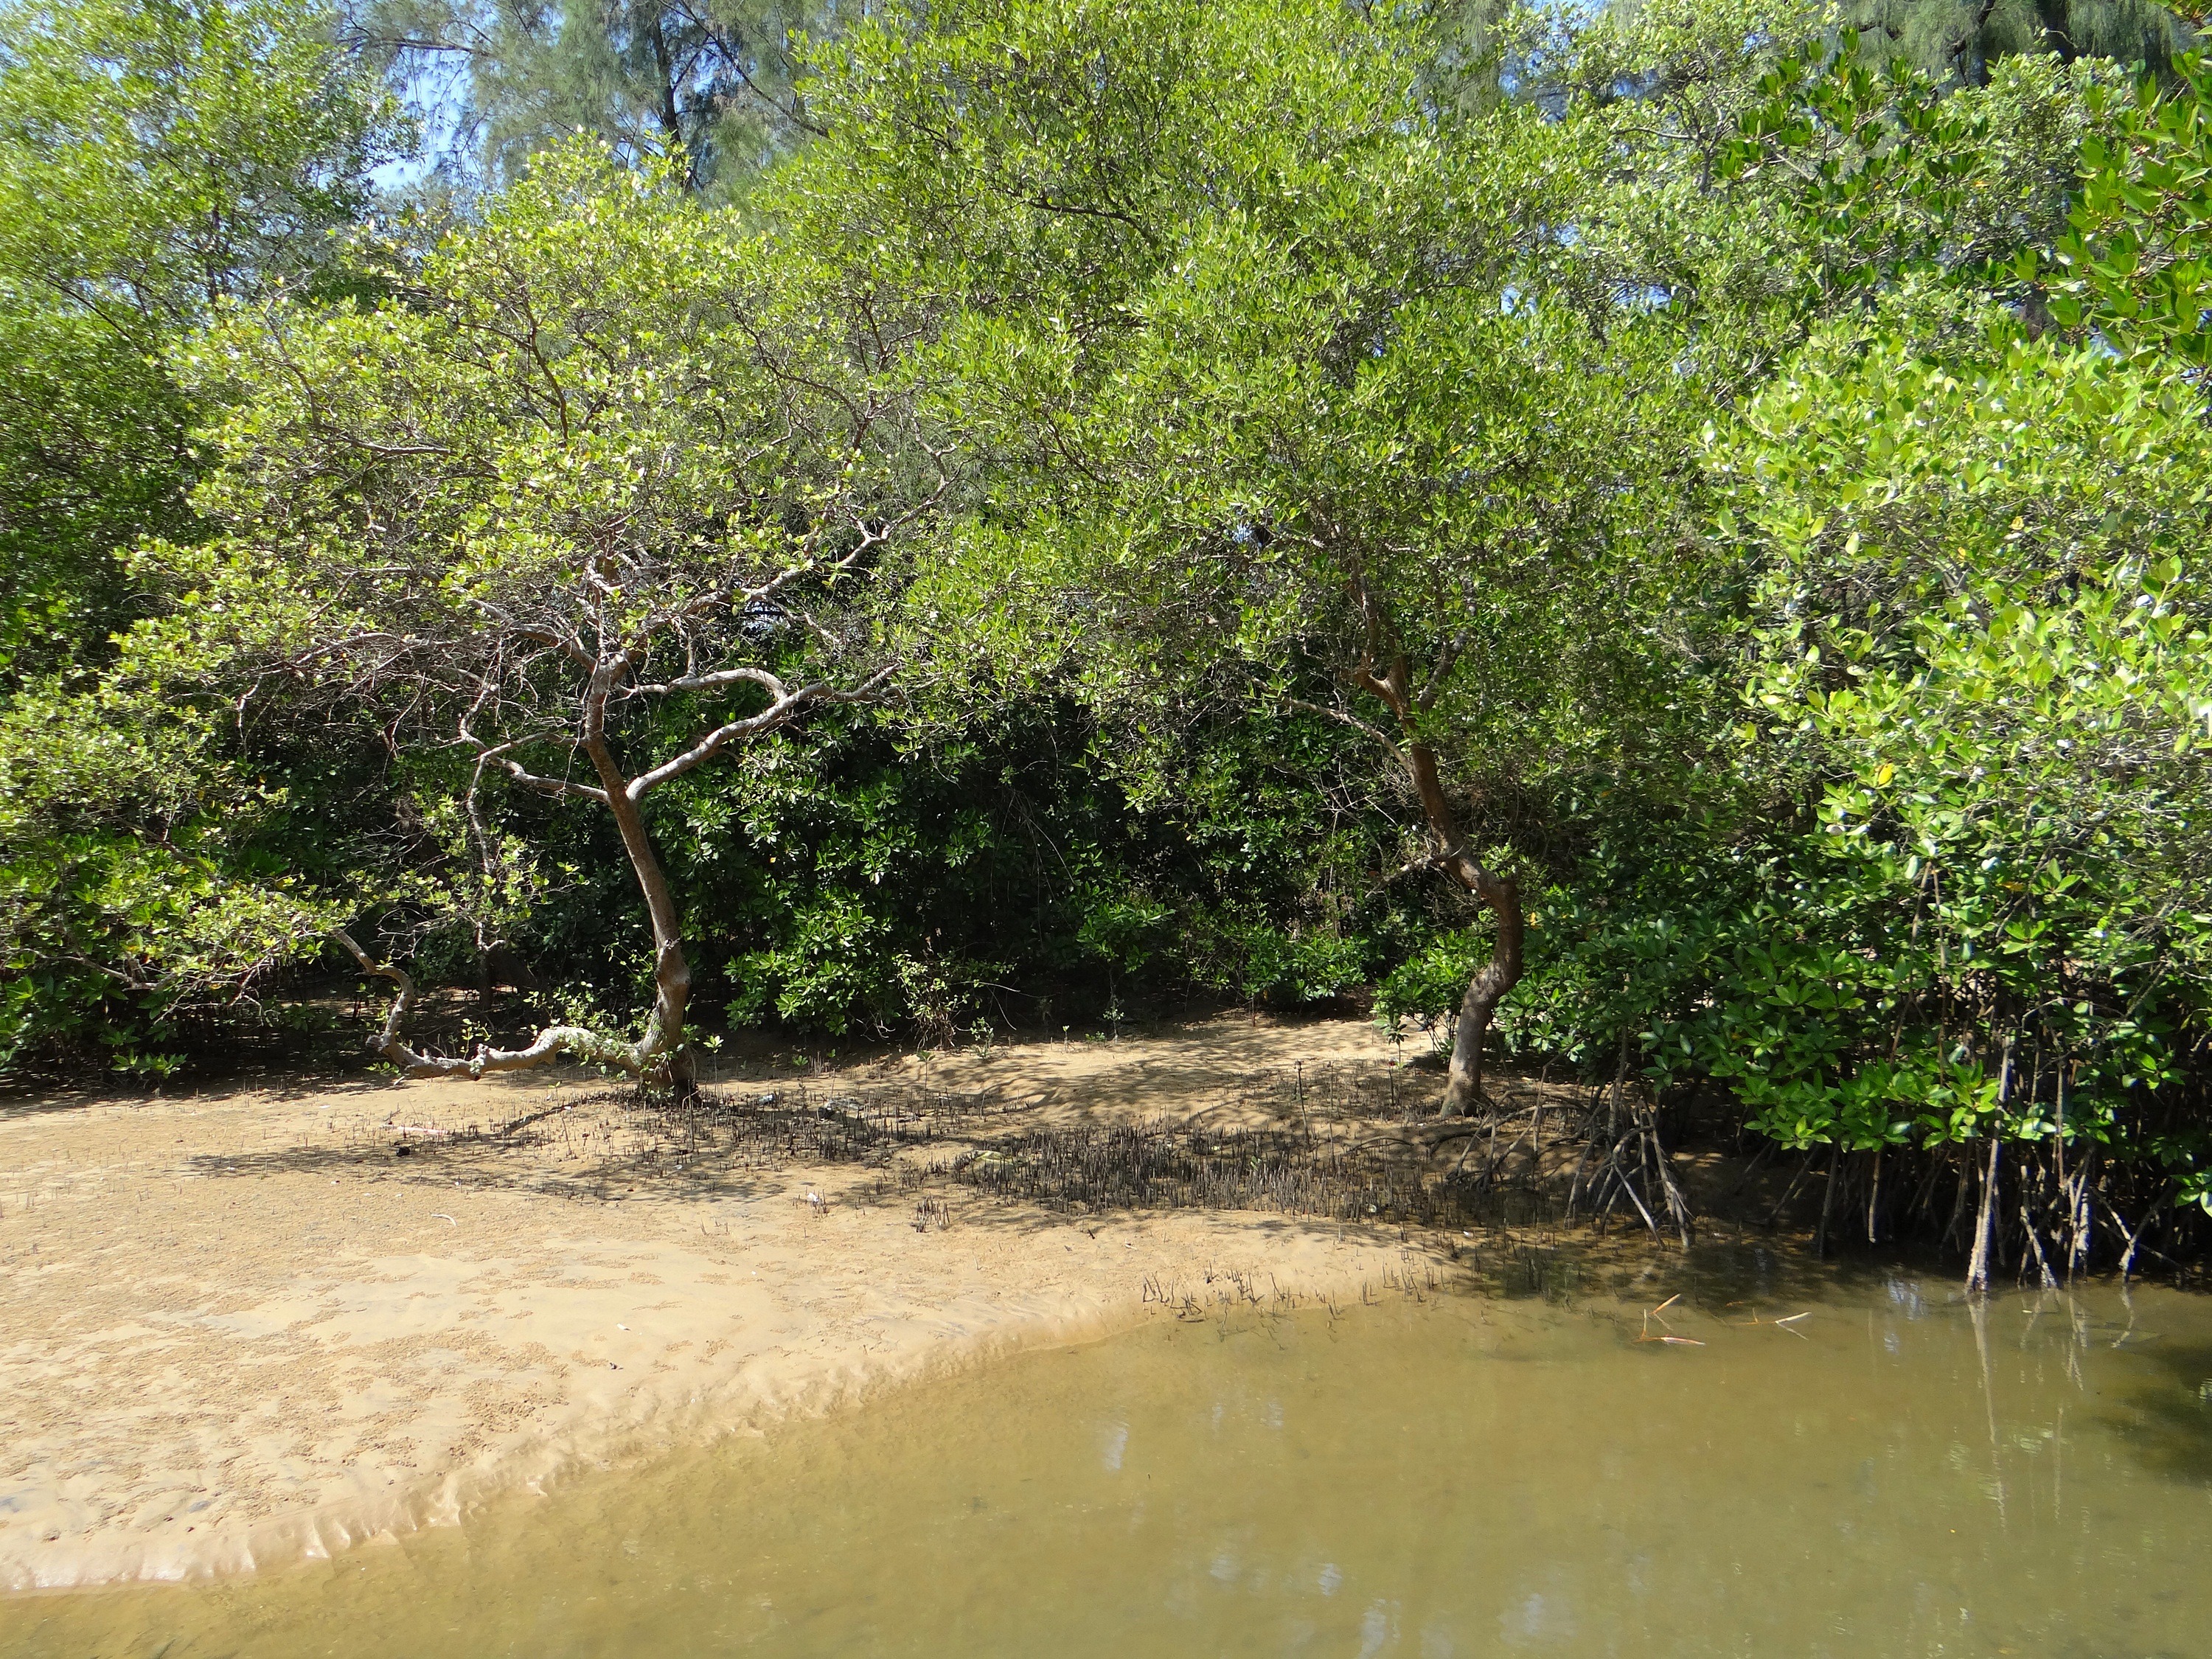
tree, nature, creek, leaf, river, wildlife, stream, jungle, park, botany, wetland, mangrove, india, woodland, habitat, species, rural area, karwar, woody plant, tidal forest